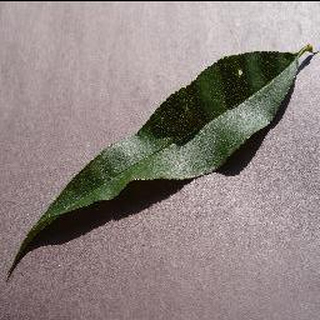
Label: healthy_peach